Karaikudi Sambasiva Iyer

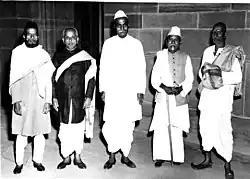
Sambasiva Iyer (first one from the right) received The Musician award from President Rajendra Prasad (r) in 1952.

Karaikudi Sambasiva Iyer (1888 - 1958) was a renowned Indian classical musician and Veena player.